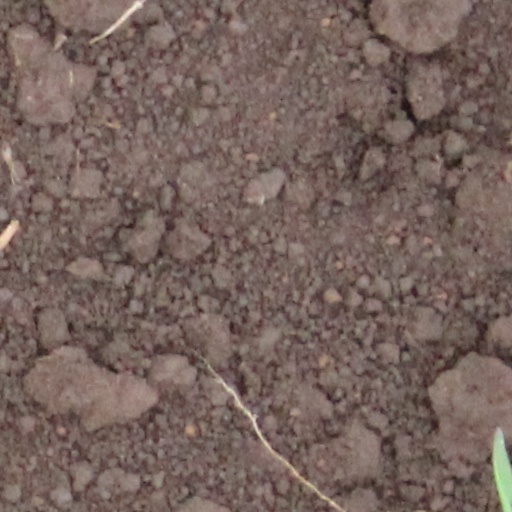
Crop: wheat